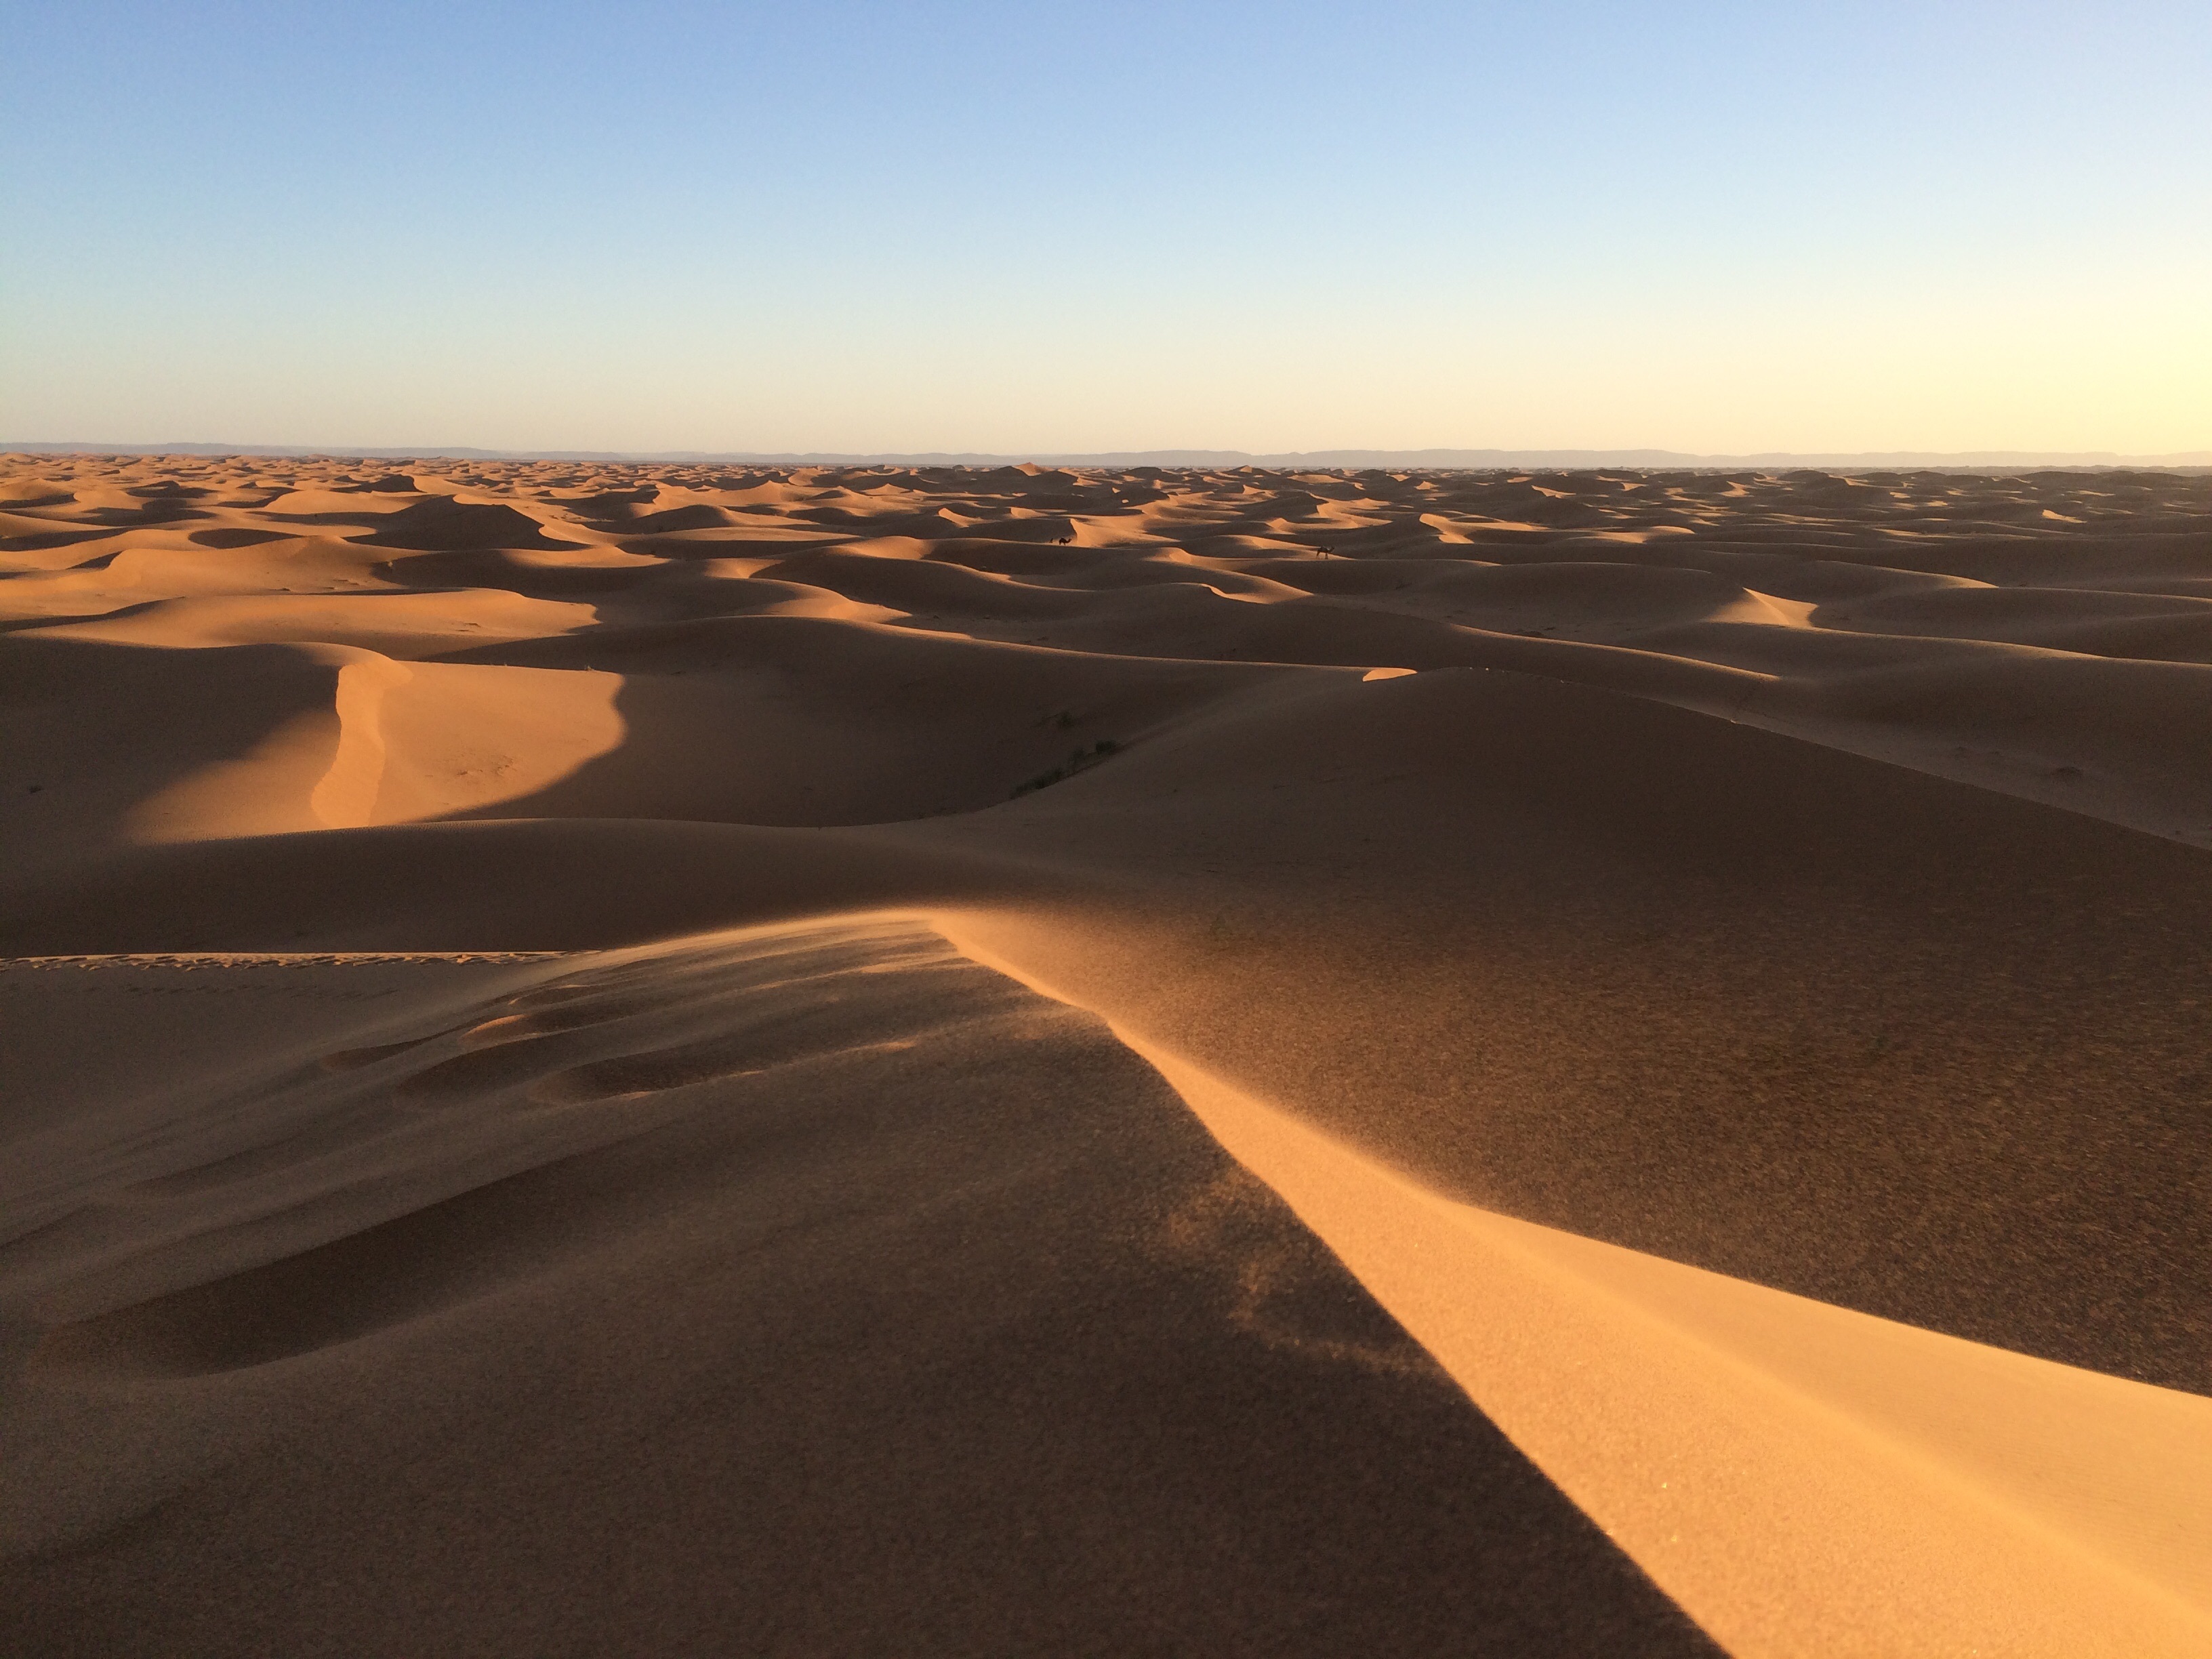
landscape, nature, sand, horizon, sky, texture, desert, dune, dry, africa, terrain, heat, plain, dunes, hot, habitat, sahara, wadi, arabian, landform, erg, middle east, natural environment, geographical feature, aeolian landform